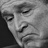
Emotion: sad